Tai folk religion

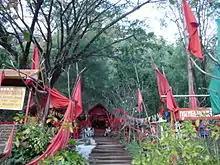
In Lao Loum and Lao Lom intermixed with Buddhist beliefs traditionally and historically practiced by groups of ethnic Tai peoples.

Tai folk religion originated in Yunnan province of China and is primarily based on ancestor veneration. This practice of ancestor worship was borrowed from Confucianism. It is a syncretic mixture Buddhist and Tai folk practices with local traditional beliefs in mainland Southeast Asia.